US 41–Fanny Hooe Creek Bridge

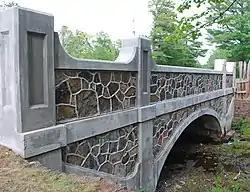

The US 41–Fanny Hooe Creek Bridge is a highway bridge located on US Highway 41 (US 41) over the Fanny Hooe Creek about one mile east of Copper Harbor, adjacent to Fort Wilkins State Park, in Grant Township, Michigan. It was listed on the National Register of Historic Places in 1999.